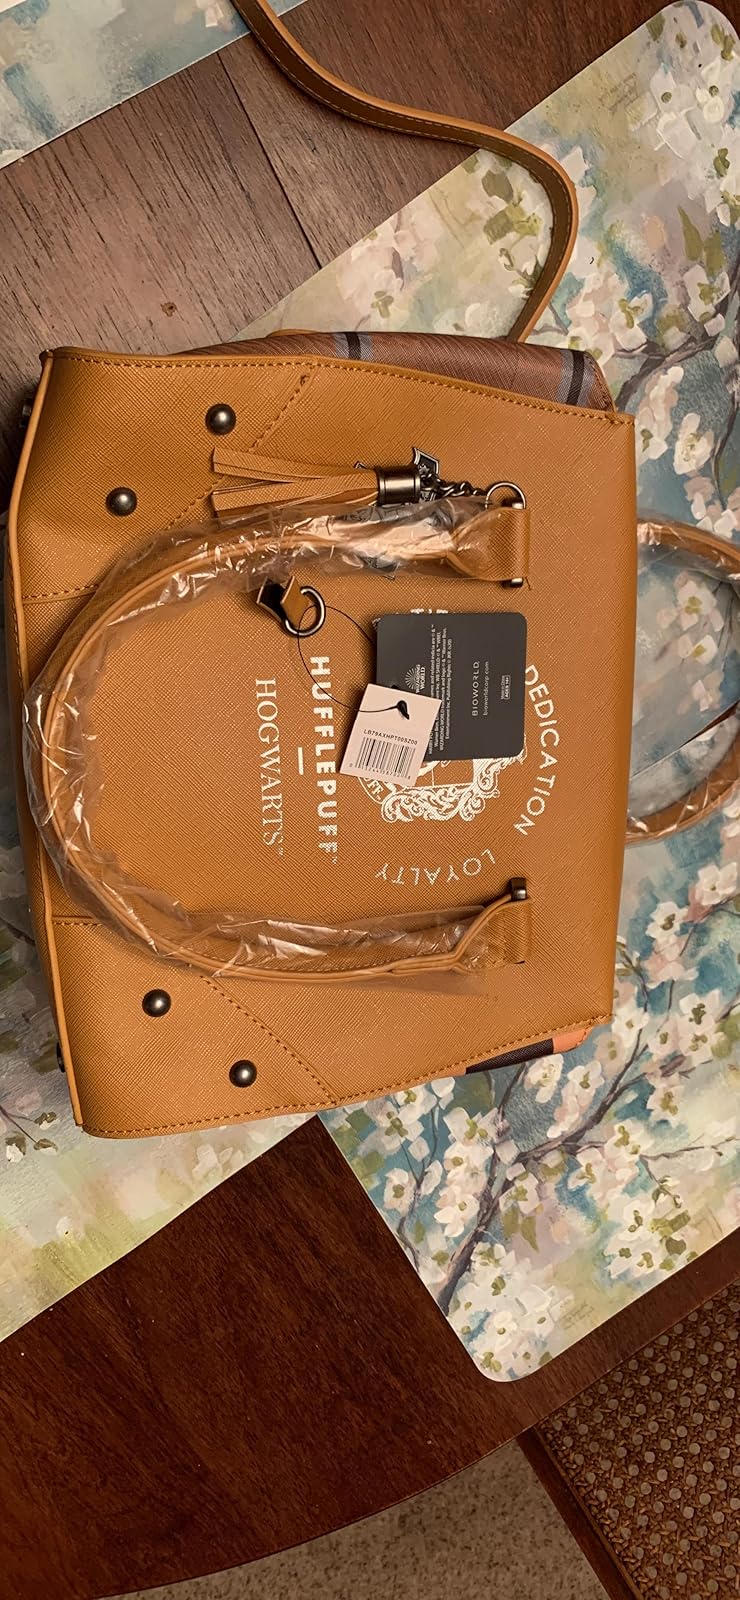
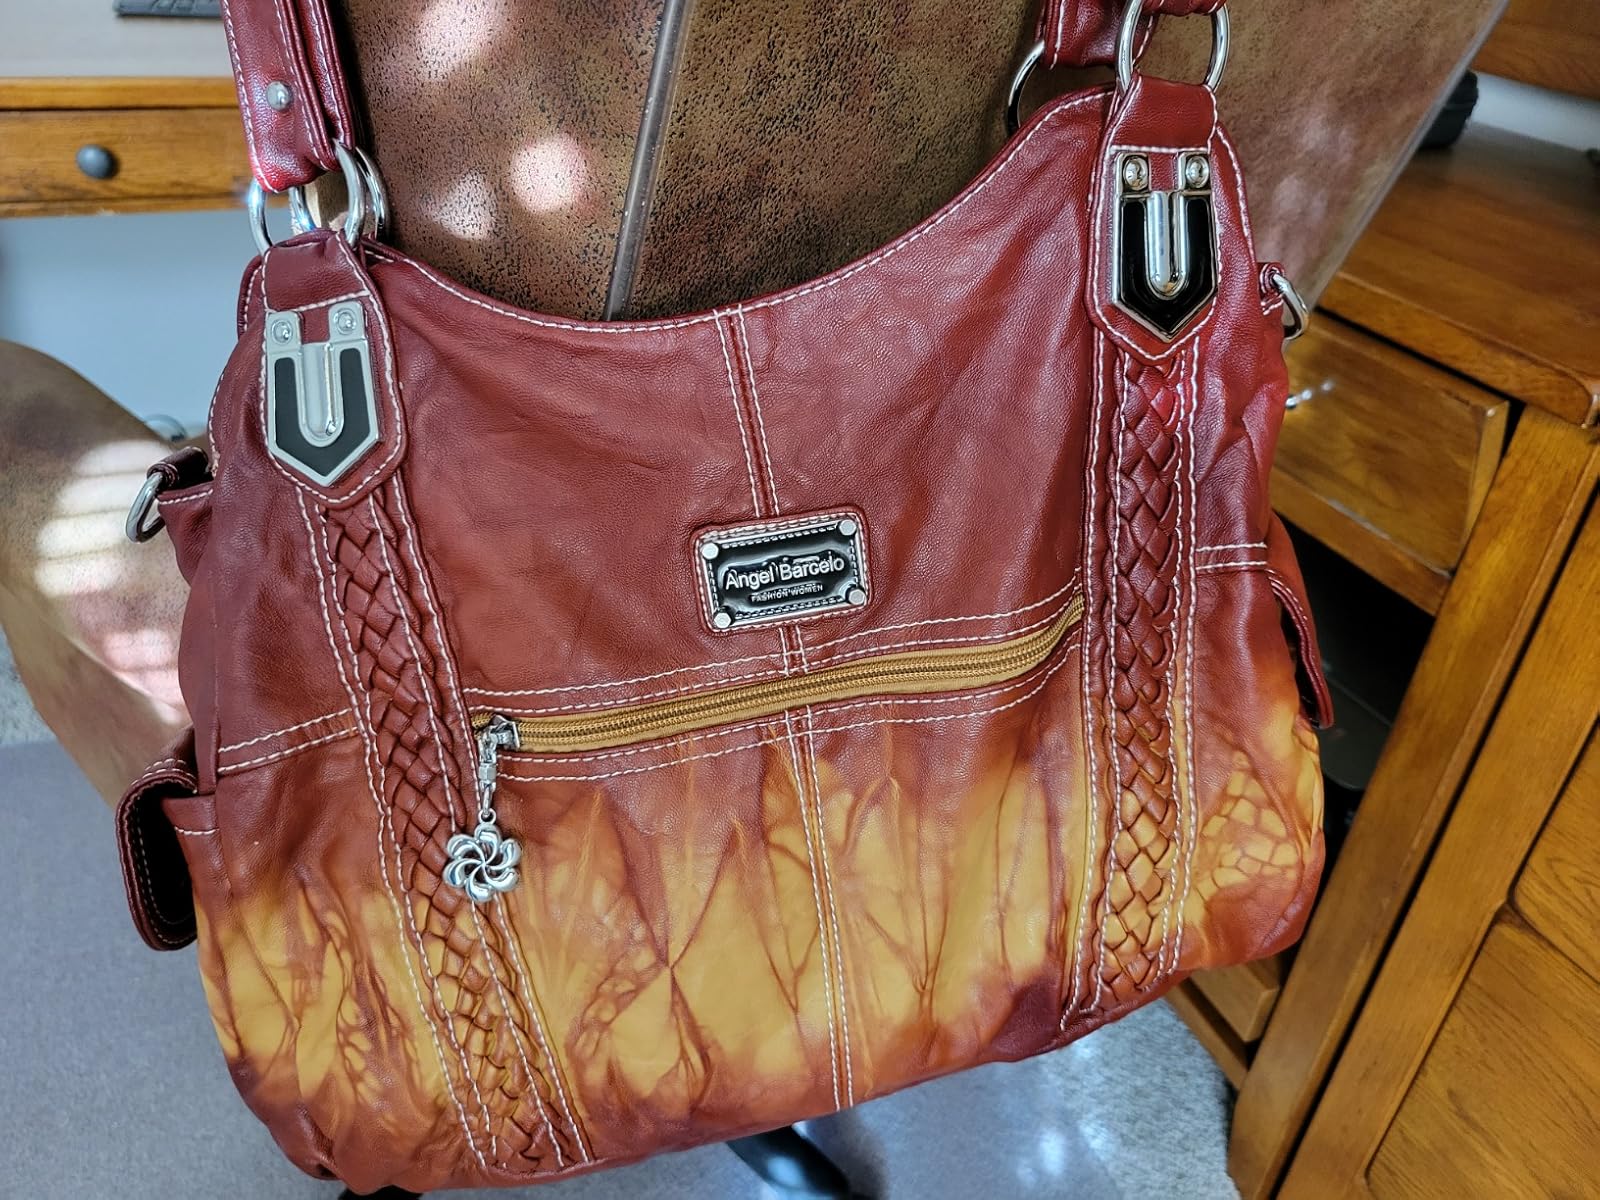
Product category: accessories_handbag
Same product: no